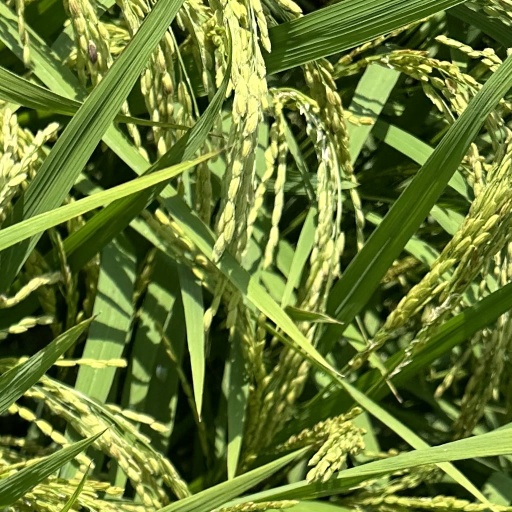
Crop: rice